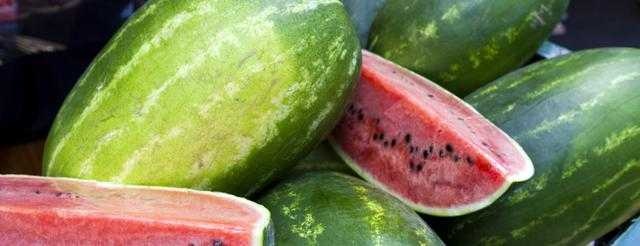
Label: Watermelon